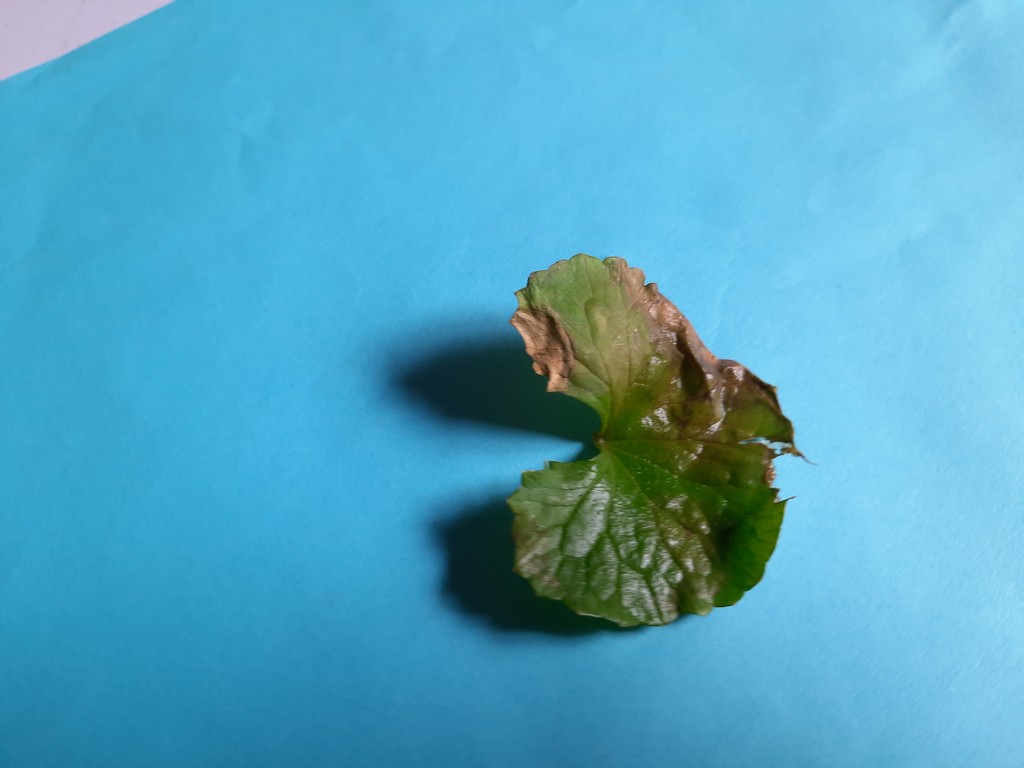
Label: Unhealthy